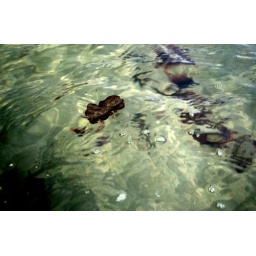
sea weed floating in water at beach muckross kilcar co donegal 9/7/10